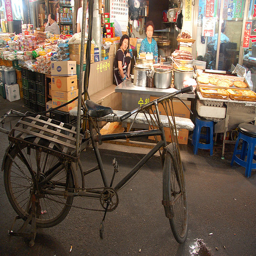
The bicycle show has definitely seen better times.
A parked bicycle out front of a market stand.
A bike parked in a room next to a table.
A bike and some people on a street.
a small bike is sitting in a room